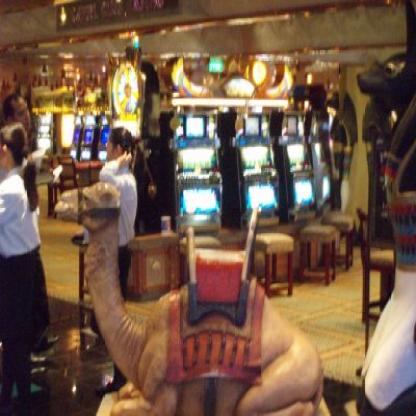
Scene: Indoor